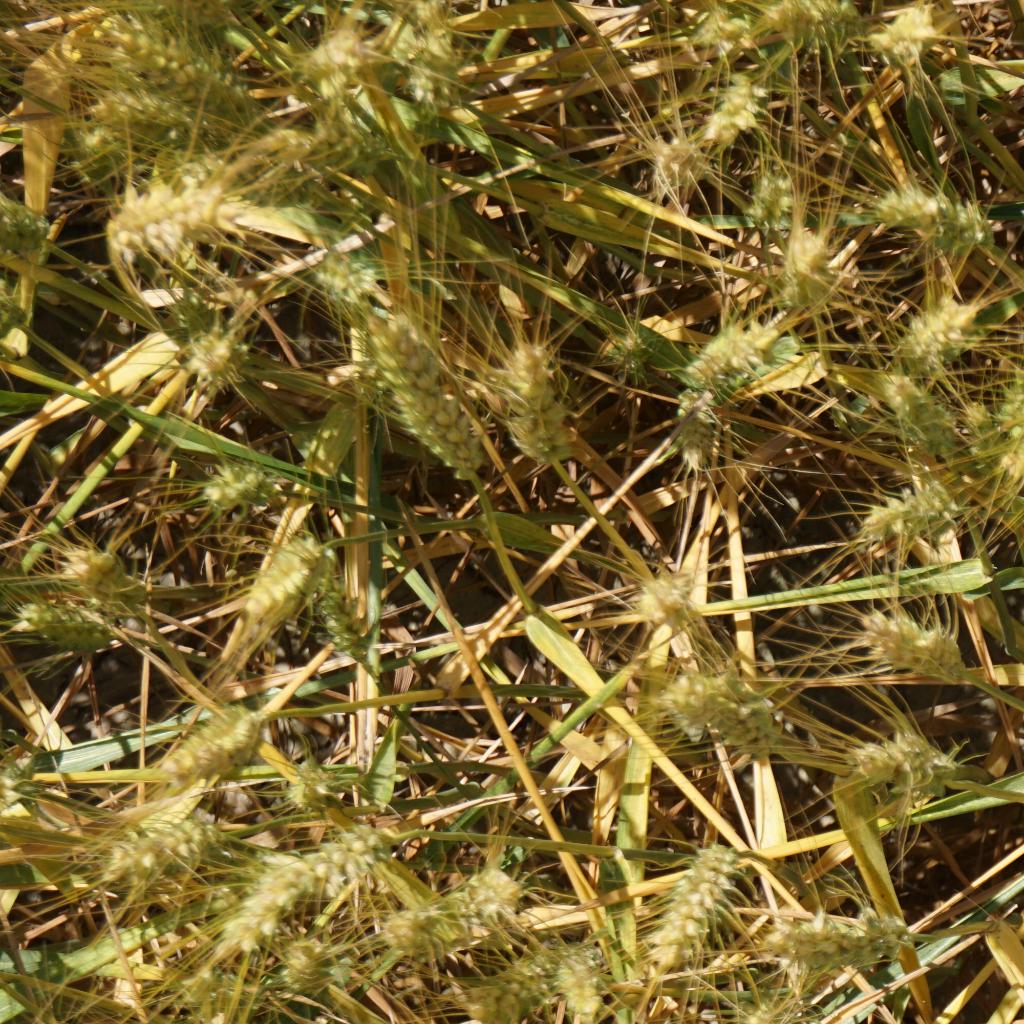
Country: France
Location: Gréoux
Wheat development stage: Filling - Ripening